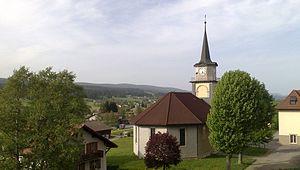
Le temple protestant à Le Brassus dans la vallée de Joux en Suisse.
Le Brassus est une localité de la commune du Chenit en Suisse, située sur la rive gauche de l'Orbe dans la vallée de Joux. Le Brassus est le point de départ nord de la route du col du Marchairuz.